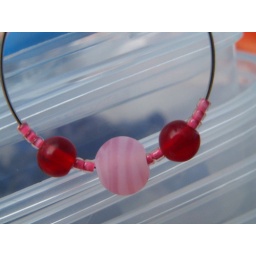
Red glass rounds, pink-lined clear seed beads, and milky red glass round in the middle